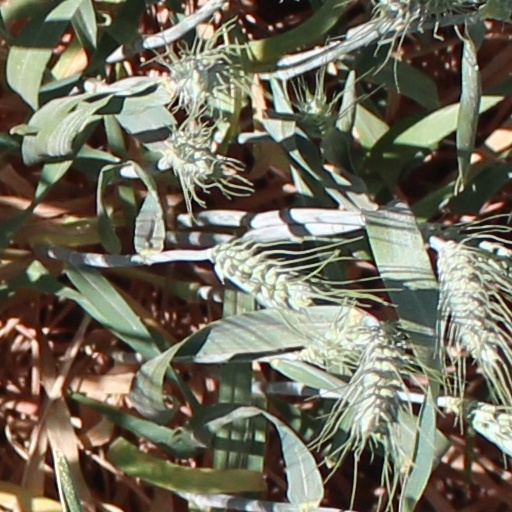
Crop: wheat